Sinicization of the Manchus

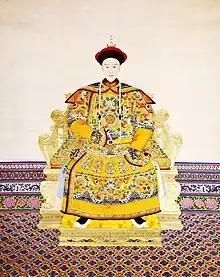
The Guangxu Emperor of the House of Aisin-Gioro, penultimate Emperor of the Qing dynasty

The Sinicization of the Manchus was the process in which the Manchu people became assimilated into the Han-dominated Chinese society. It occurred most prominently during the Qing dynasty when the new Manchu rulers actively attempted to assimilate themselves and their people with the Han to increase the legitimacy of the new dynasty. As a result, when the Qing dynasty fell, many Manchu had already adopted Han Chinese customs, languages and surnames. For example, some descendants of the ruling imperial House of Aisin-Gioro adopted the Han Chinese surname Jin as both Jin and Aisin mean gold.